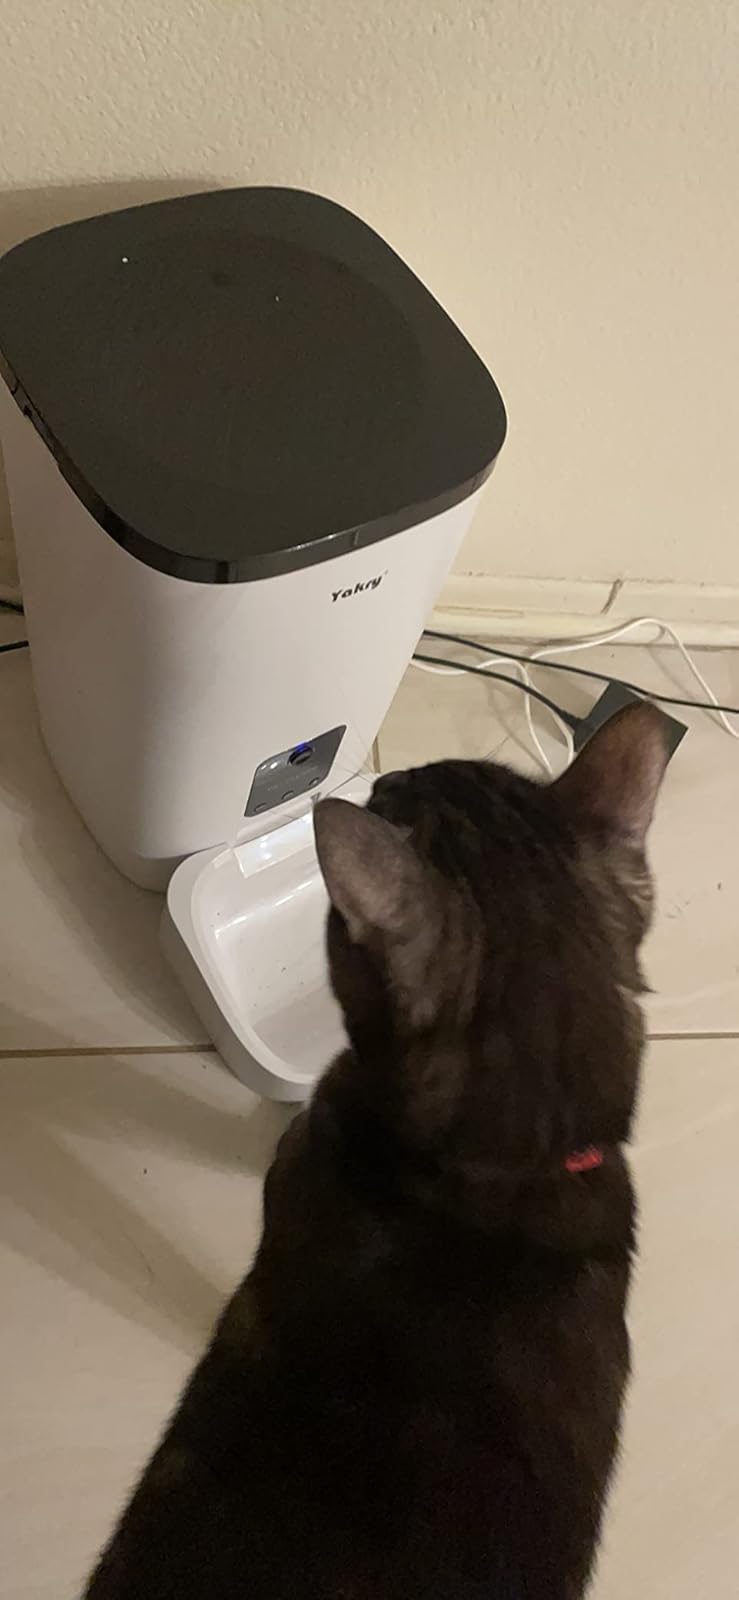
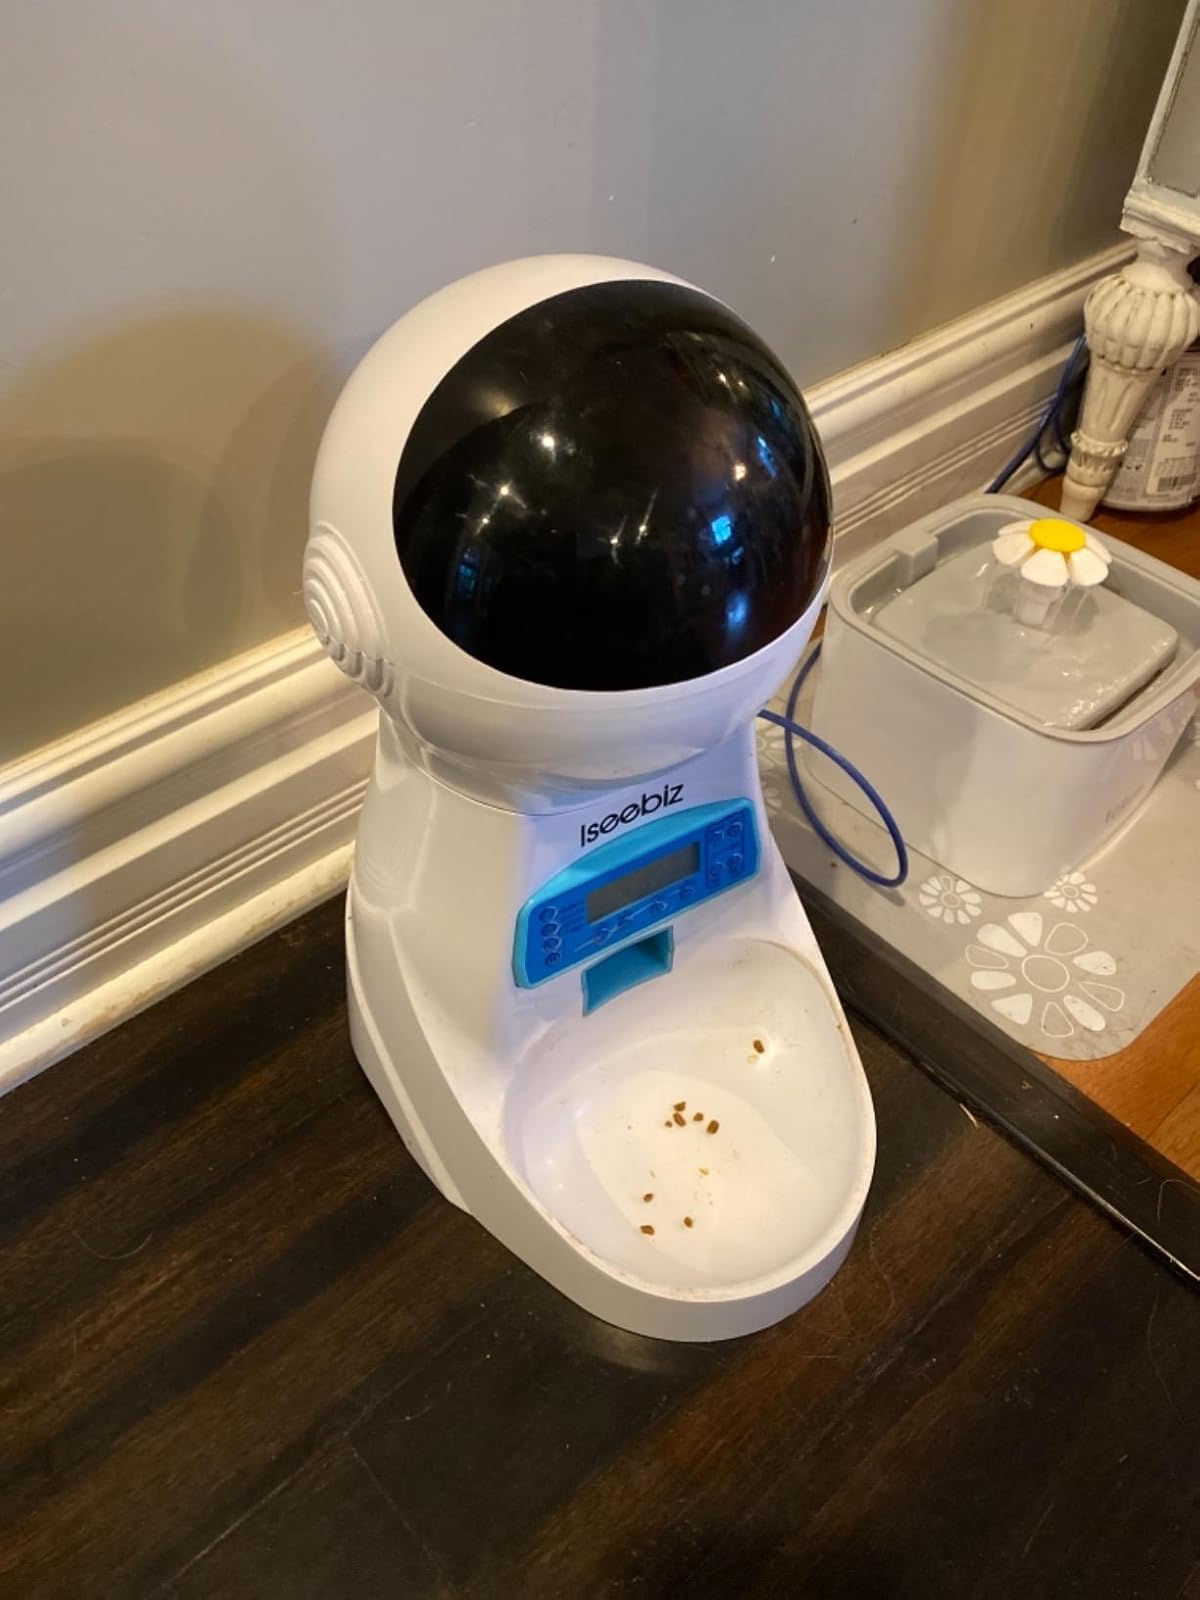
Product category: items_feeder
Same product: no